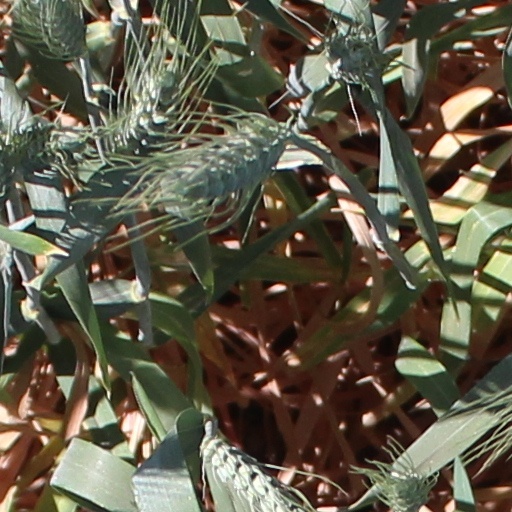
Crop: wheat